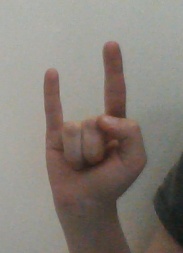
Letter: la